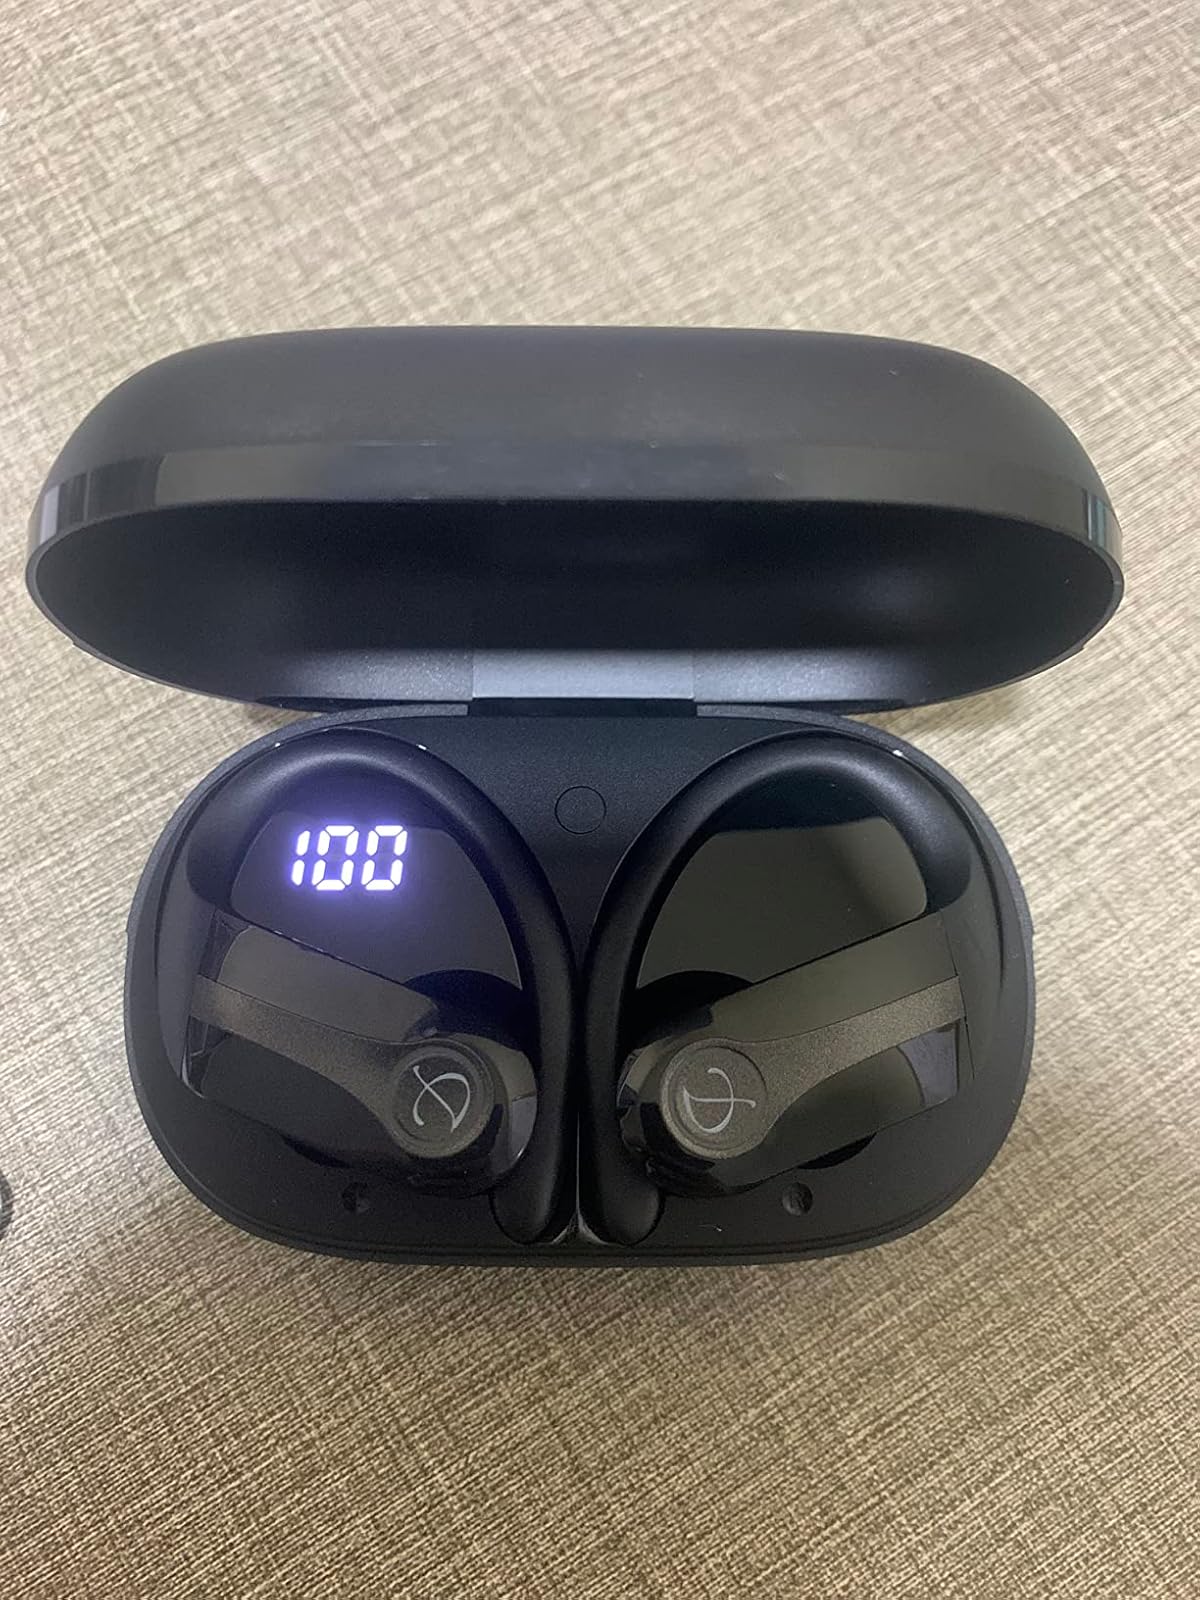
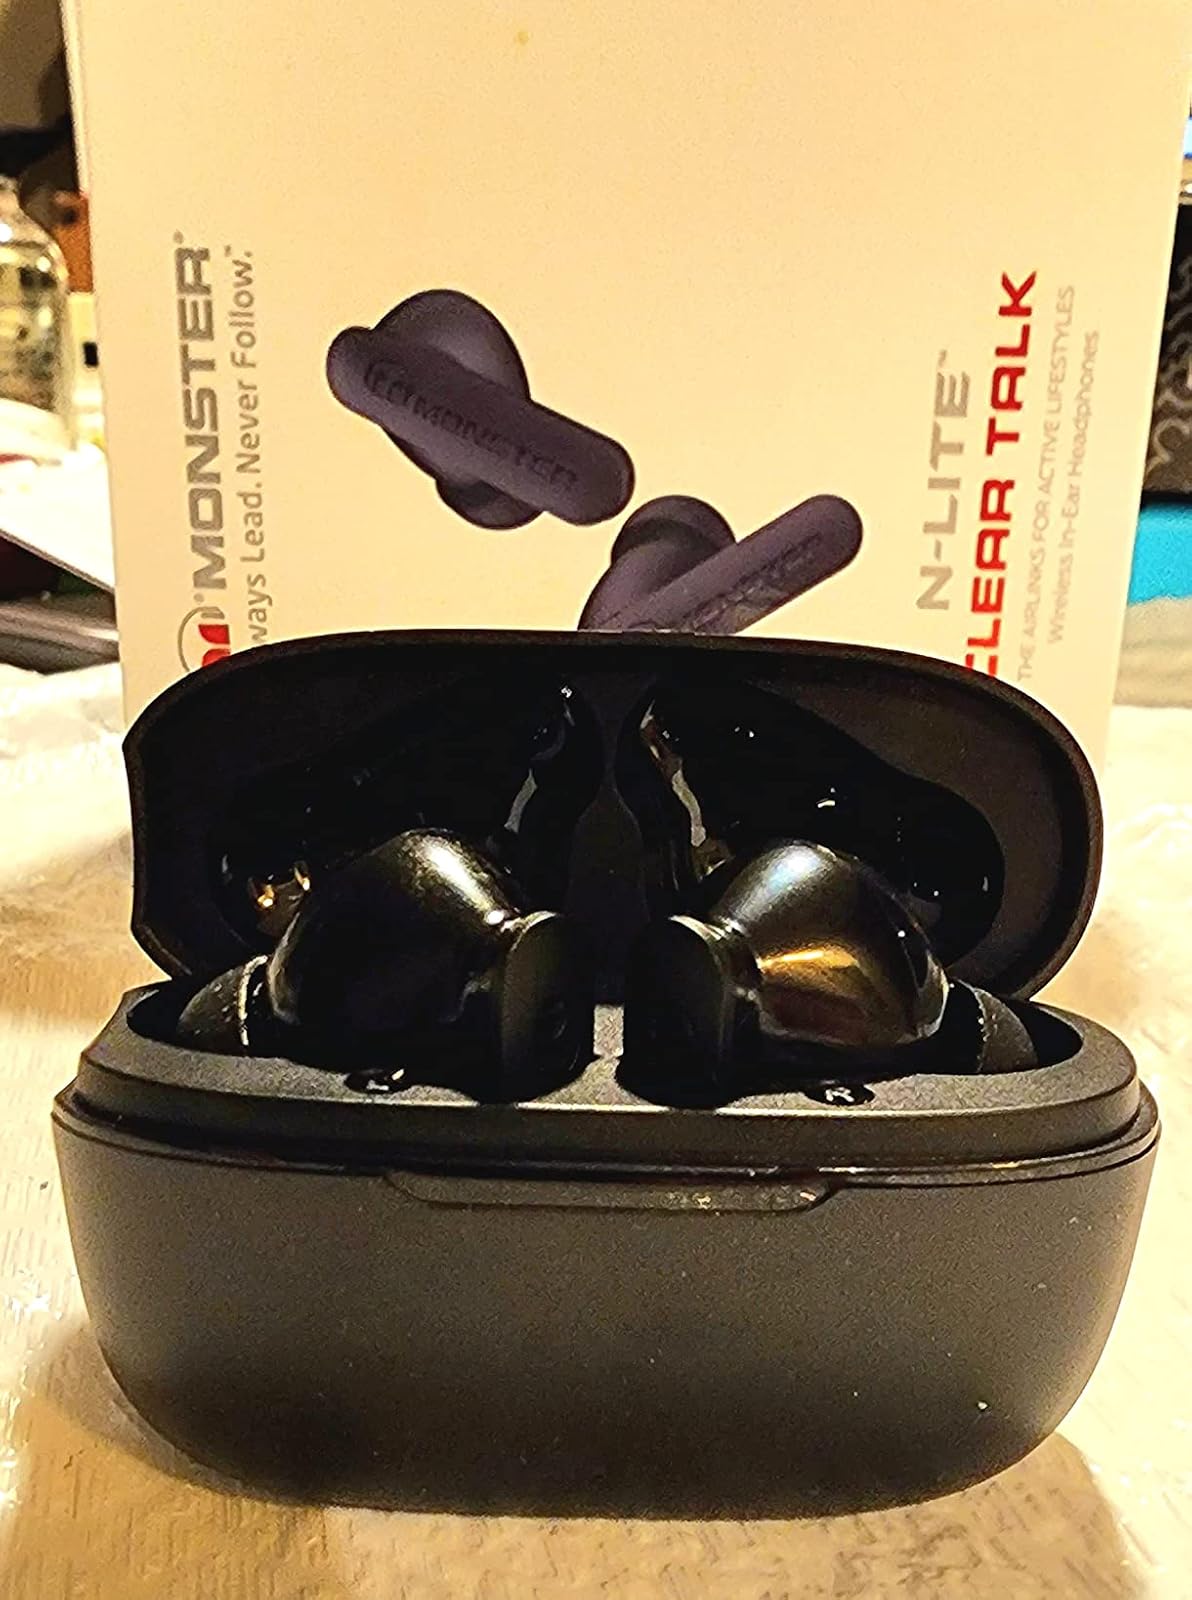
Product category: earbuds
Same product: no